Hans Gispen

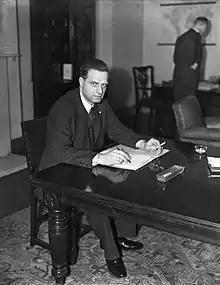
Hans Gispen (1945)

Johannes Hendrik (Hans) Gispen (1905 – 1968) was a Dutch politician. Before he entered politics he was a director of Organon.